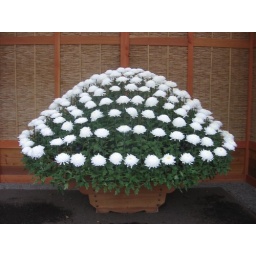
186 flowers in total on this one plant